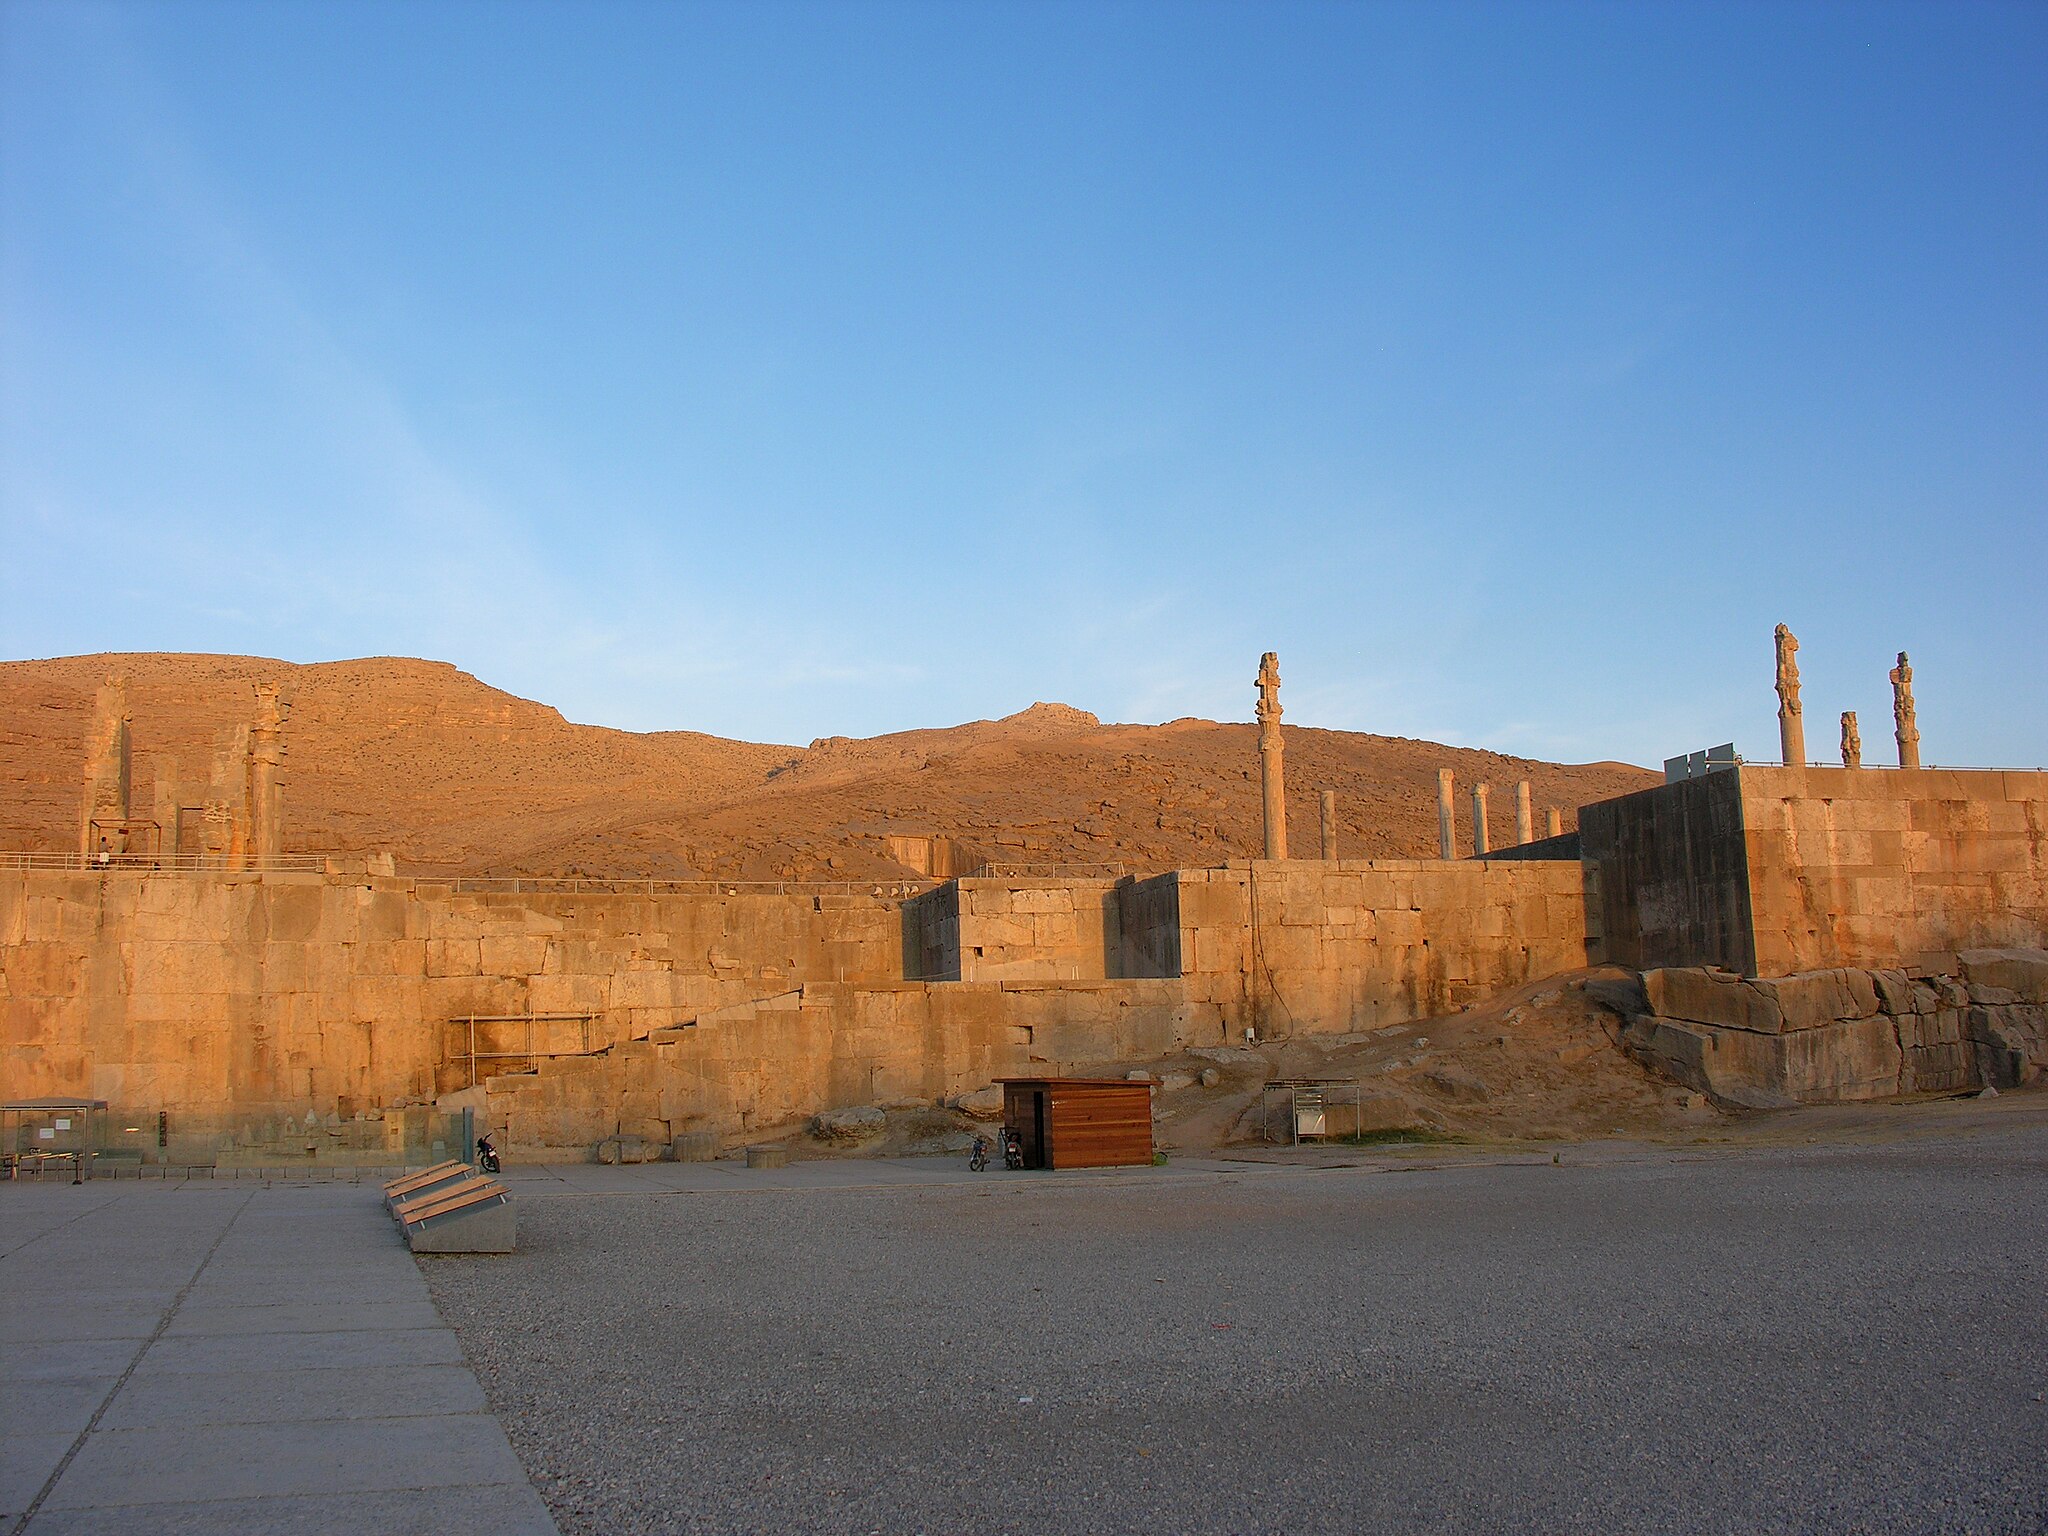
Title: Persepolis 24.11.2009 13-14-19
Description: Iran , Square in front of Persepolis
Date: 2009-11-24
Categories: Taken with Nikon Coolpix 8800, Files with coordinates missing SDC location of creation, 2009 in Persepolis, Iran photographs taken on 2009-11-24, Files by User:simisa, Remote views of Gate of All Nations, Terrace Stairway of Persepolis